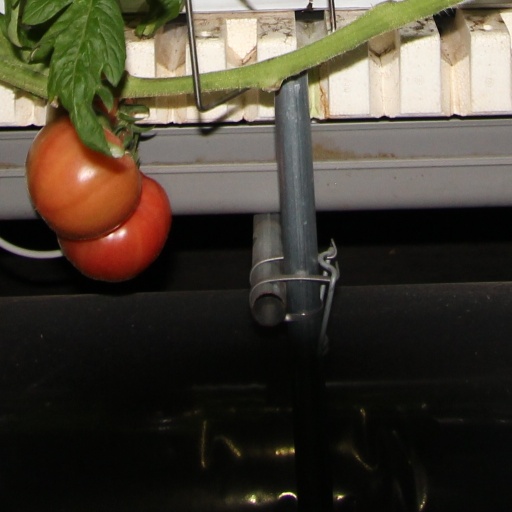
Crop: tomato